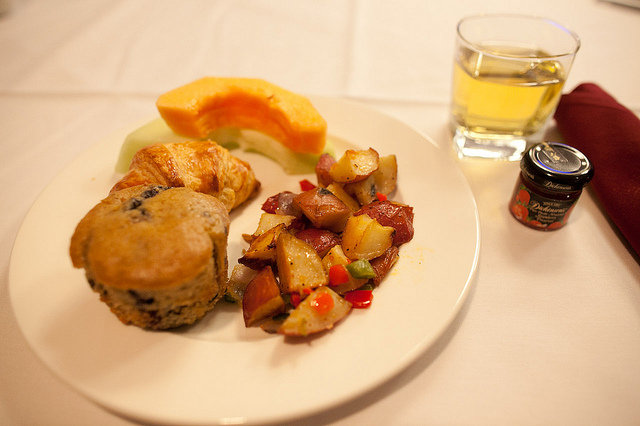
user: Given an image and a question. Answer the question in a short answer. Question: Which fruit is a part of the muffin seen here? Short Answer:
assistant: blueberry